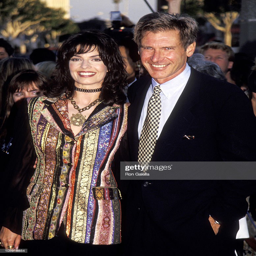
actors during los angeles premiere .